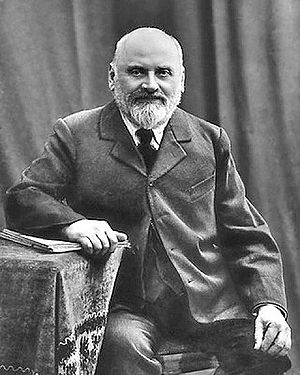
Milij Balakirev
Milij Aleksejevitj Balakirev
"Milij Aleksejevitj Balakirev var en russisk pianist, dirigent og komponist. Han var en af ""De Fem"" og er i dag mest kendt for sit arbejde med at fremme den russiske nationalisme i musikken.